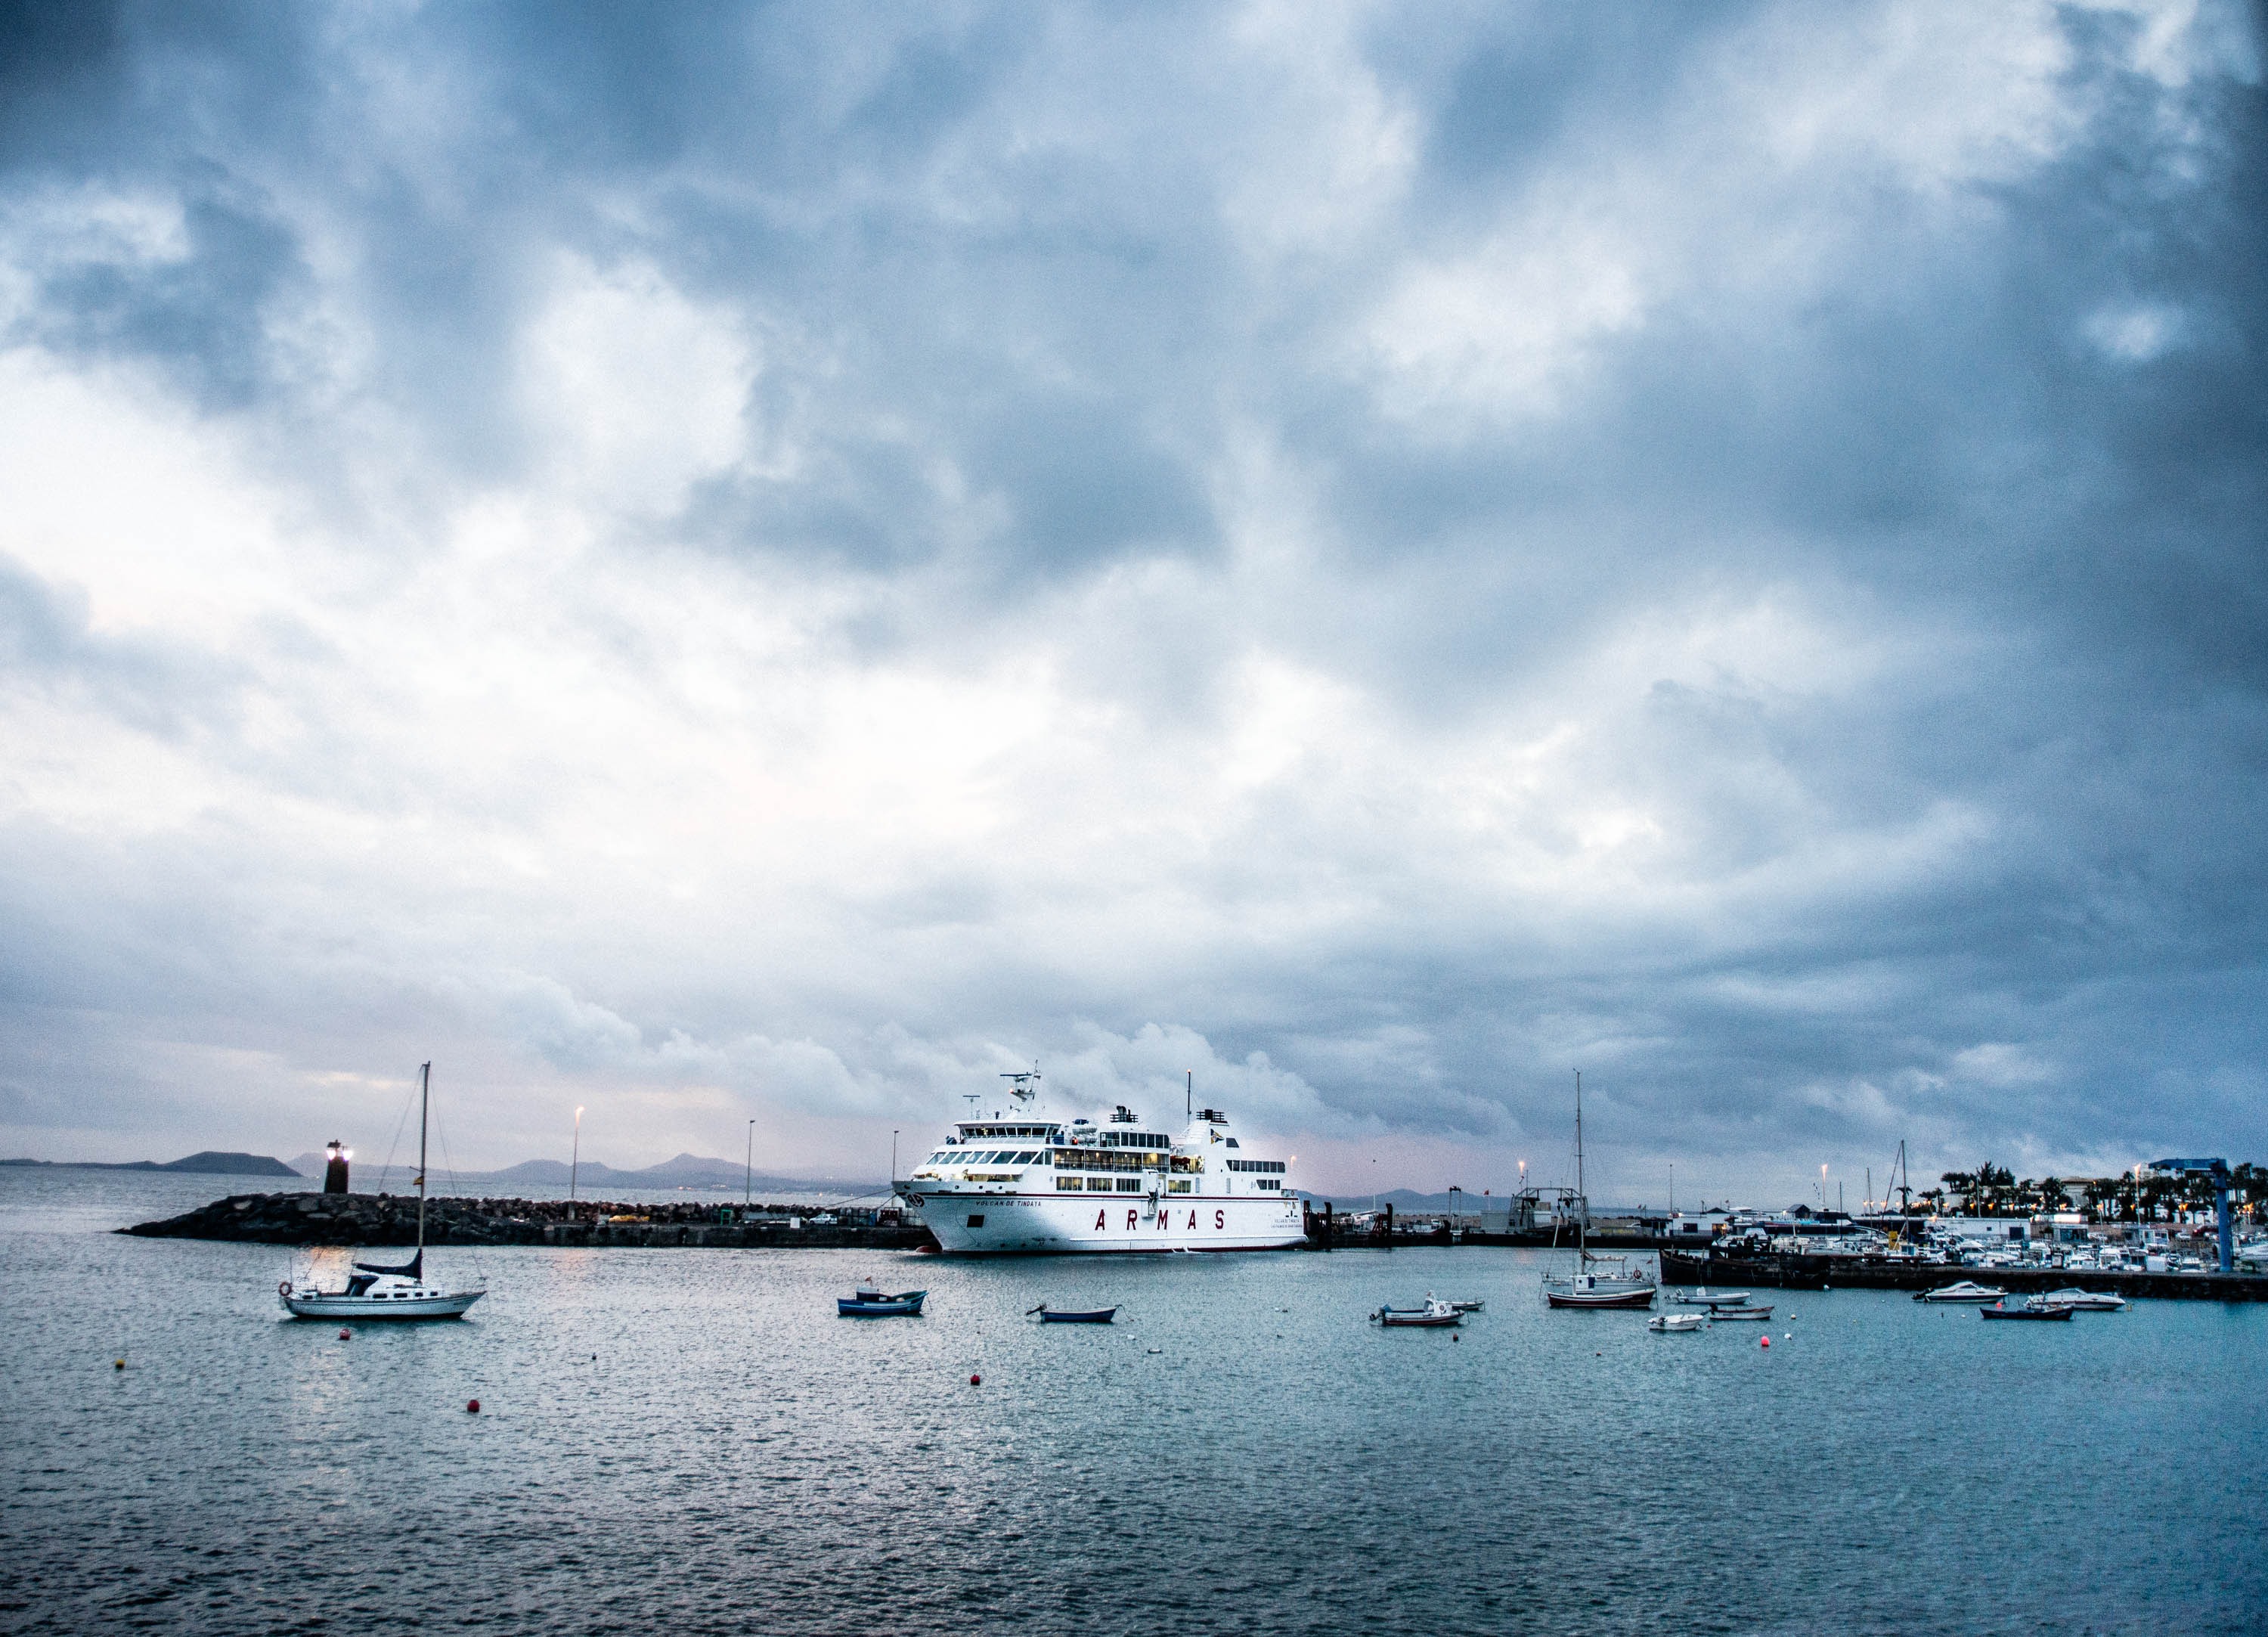
sea, coast, ocean, horizon, dock, cloud, sky, boat, ship, dusk, reflection, vehicle, bay, harbor, marina, port, ferry, watercraft, abendstimmung, lanzarote, passenger ship, playa blanca